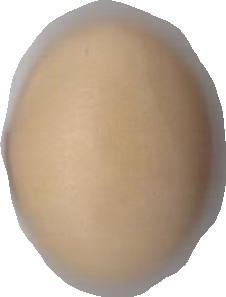
Variety: Anjasmoro